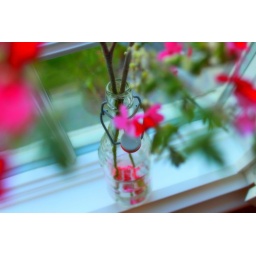
pink flowers in window